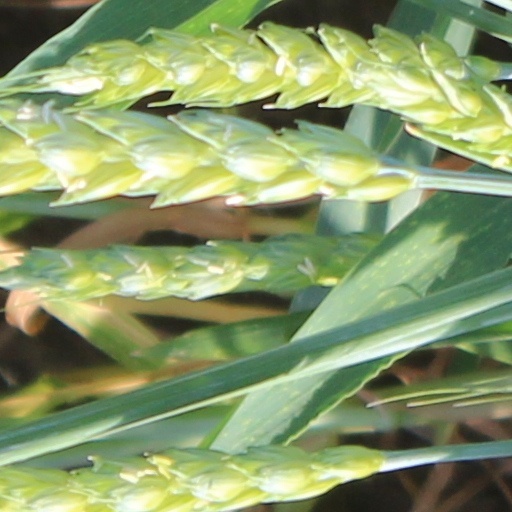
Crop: wheat